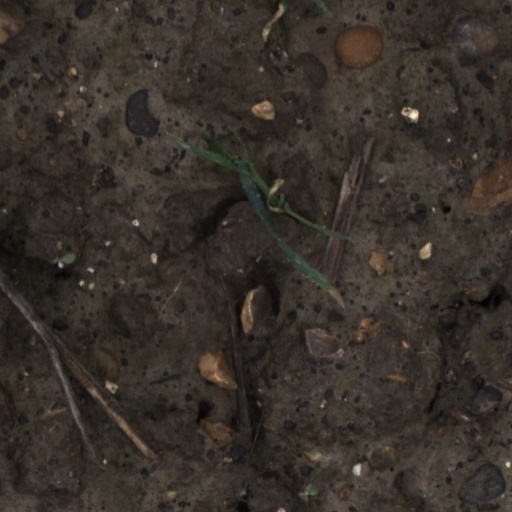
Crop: wheat